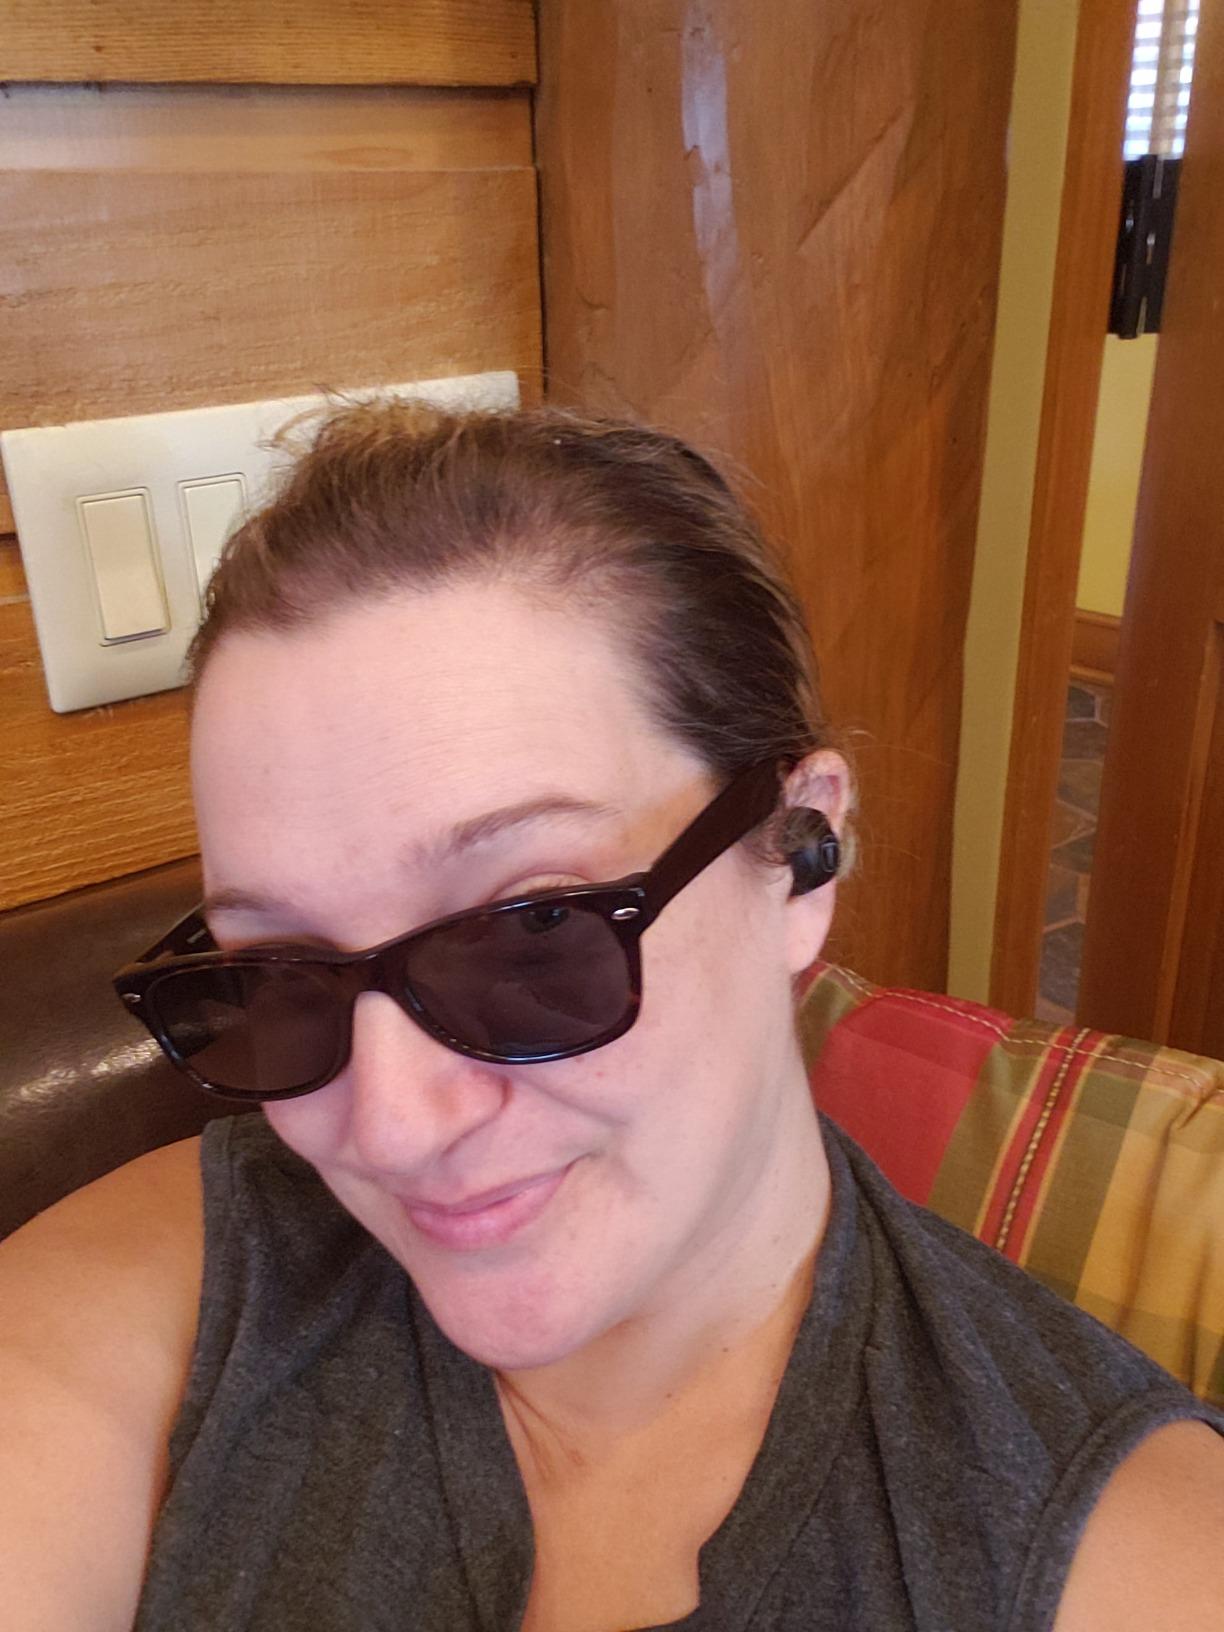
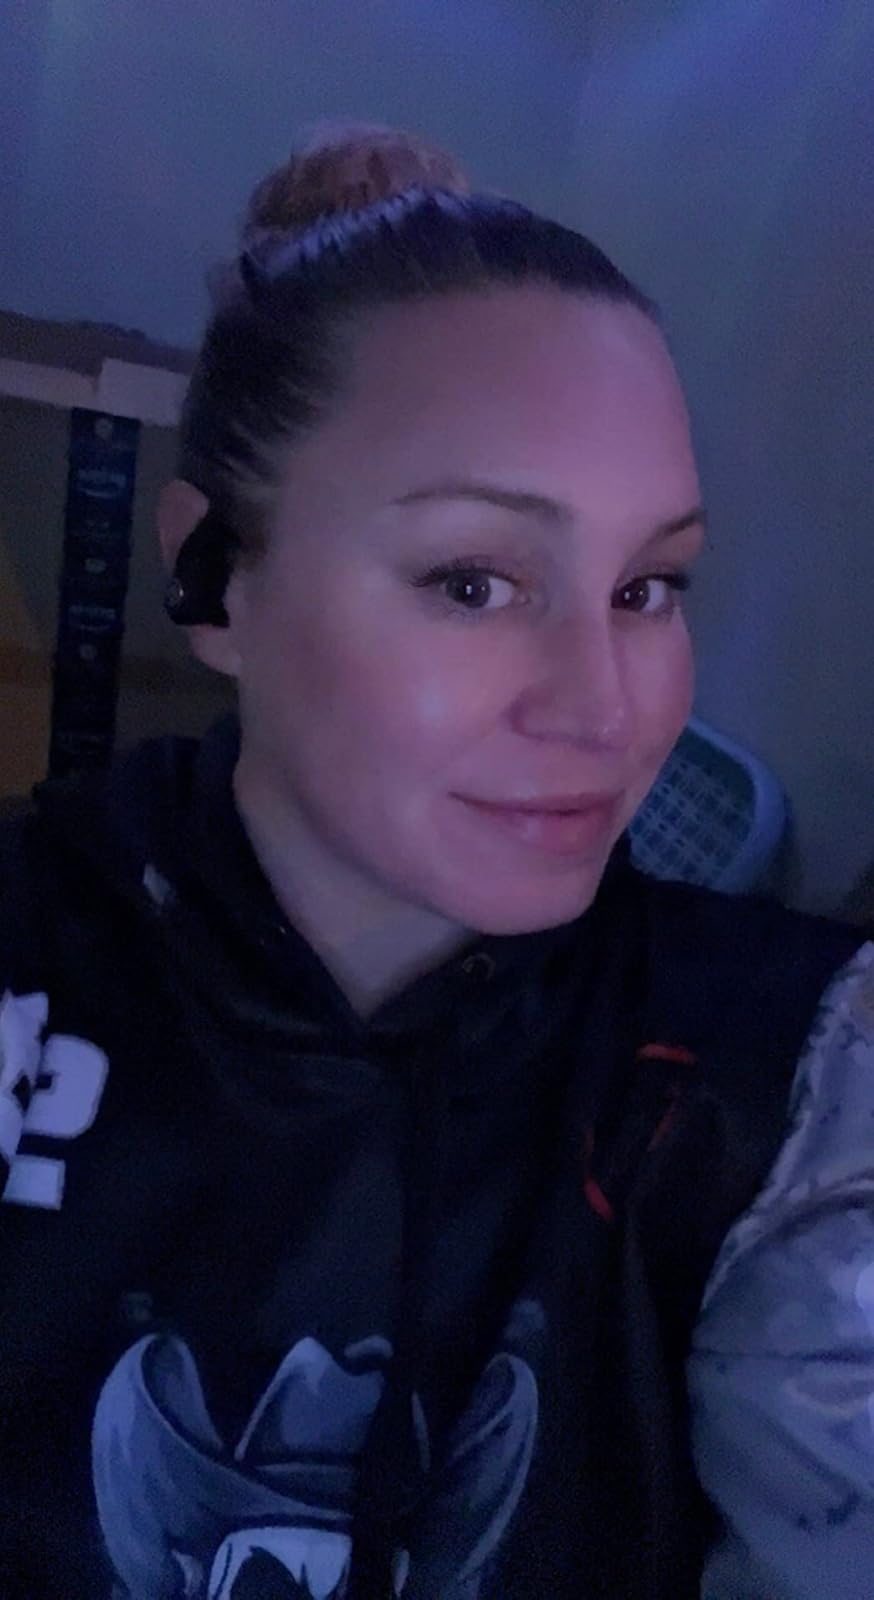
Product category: earbuds
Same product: no